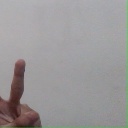
अक्षर: क